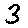
Label: 3